West Philadelphia

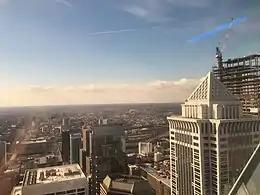
View of West Philadelphia from One Liberty Observation Deck in Center City Philadelphia

The topography of West Philadelphia is composed of rolling hills rising slowly from the Schuylkill River toward Cobbs Creek in the west and toward Belmont Plateau in the northwest. This gradual elevation makes the skyline of Center City visible from many points in West Philadelphia. The Wynnefield neighborhood is a location frequently used by photographers and organizers of civic events.